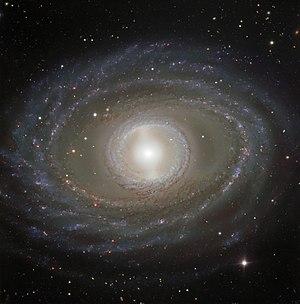
NGC 1398 est une galaxie spirale barrée de grand style située dans la constellation du Fourneau à environ 64 millions d'années-lumière de la Voie lactée. Elle a été découverte par l'astronome allemand Wilhelm Tempel en 1861.